Karl Anderson

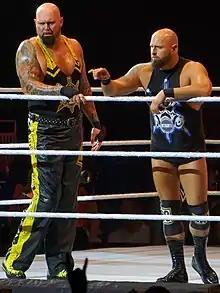
Gallows (left) with Karl Anderson in September 2016

On the April 11, 2016, episode of "Raw", Anderson and Gallows (with Gallows reverting to his former WWE ring name, Luke Gallows) made their debut, attacking The Usos. On the April 18 episode of "Raw", Anderson and Gallows attacked WWE World Heavyweight Champion Roman Reigns, following Reigns' promo with AJ Styles. During this time, Anderson and Gallows helped Styles in his feud with Reigns, with Styles at first reluctant for their help. Gallows and Anderson wrestled their first WWE match on the April 25 episode of "Raw", defeating The Usos. On the May 30 episode of "Raw", Styles would confront a returning John Cena who said the "new era" would have to go through him, before offering Styles his hand. Styles shook his hand, shortly before Anderson and Gallows interrupted. As Styles and Cena appeared ready to fight Anderson and Gallows, Styles instead beat down Cena repeatedly, reuniting The Club.